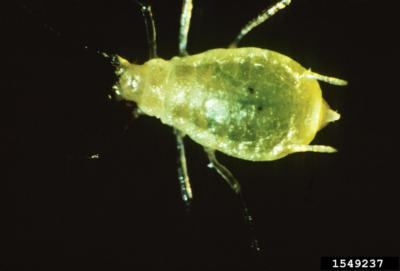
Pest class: green_peach_aphid